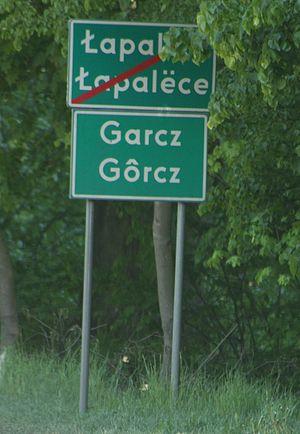
Le cachoube ou kachoube est une langue du groupe slave de la famille des langues indo-européennes. Le mot cachoube vient de kassub qui désigne un manteau que portaient les Cachoubes.